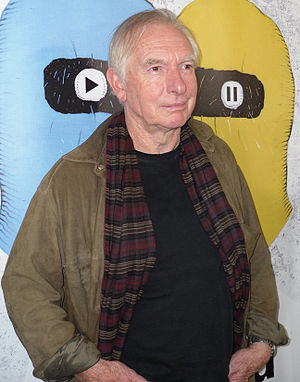
Peter Weir
Peter Weir i 2011.
Peter Lindsay Weir er en australsk filminstruktør.